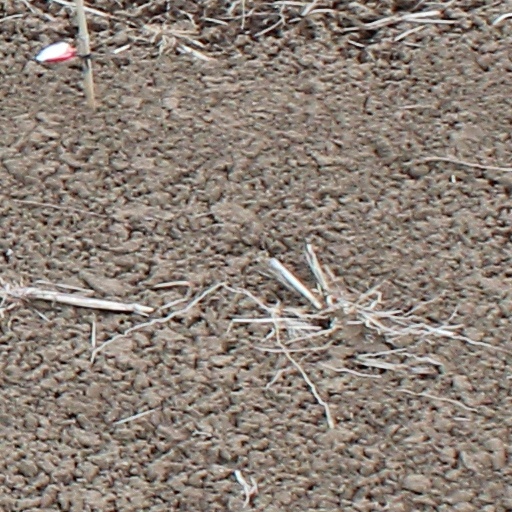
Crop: wheat